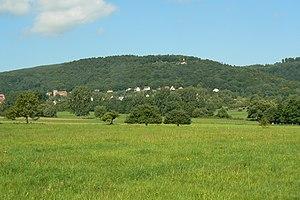
Vue générale du Mt St Michel et de St Jean Saverne (Bas Rhin - 67)
Le mont Saint-Michel est un sommet situé dans le parc naturel régional des Vosges du Nord, sur la commune de Saint-Jean-Saverne. Il culmine à 438 mètres.
Cet article recense une partie des monuments historiques du Bas-Rhin, en France.
La Vasgovie est le nom d'une petite région à cheval sur la frontière franco-allemande dans les Vosges du Nord — départements de la Moselle et du Bas-Rhin — et dans le sud du Palatinat en Allemagne.